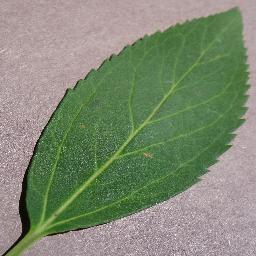
Label: Cherry___healthy